Alexander Suvorov

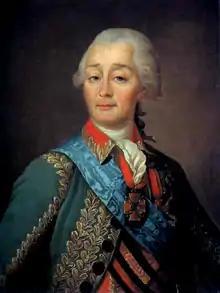
Alexander V. Suvorov, end of XIX century.

He also received a warm welcome from his old associate, the Prince of Coburg. The Grand Duke Constantine went to Coburg, through whom Suvorov conveyed a letter or bow to the Prince and via the same Grand Duke received a reply. The Prince called him the greatest hero of his time, thanked him for his memory, lamented the Russian army's removal to the fatherland and lamented the bitter fate of Germany. Suvorov replied to the Prince and said among other things that the entire reason for the failure lies in the differences of systems, and if the systems do not come together, there is no point in starting a new campaign.